The Piper (2015 film)

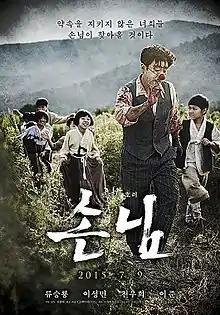
Theatrical poster

The Piper is a 2015 South Korean horror film inspired by the "Pied Piper of Hamelin" legend. It is written and directed by Kim Gwang-tae, in his directorial debut.